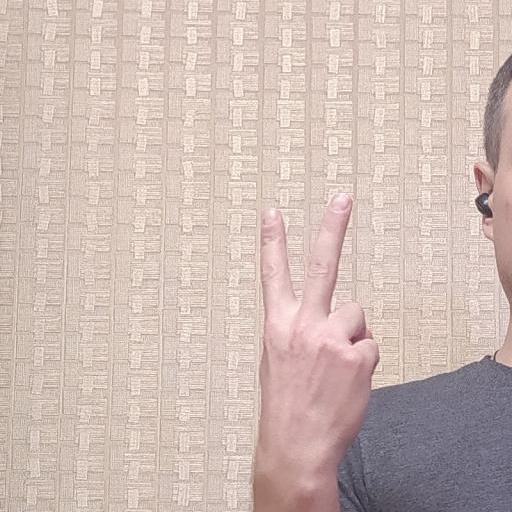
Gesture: peace_inverted